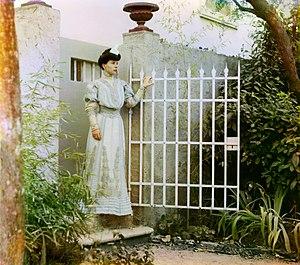
Collection des curiosités remarquables de l'Empire russe par Prokoudine-Gorski est une des premières collections au monde de photographies en couleurs. Elle constitue un patrimoine unique pour les peuples de l'ancien Empire russe et pour toute l'humanité. Son créateur est le célèbre inventeur russe Sergueï Prokoudine-Gorski. Mais il faut remarquer que l'exécution effective de nombreuses photos est due à ses collaborateurs.
Une barrière est un obstacle mobile ou non destiné à bloquer un accès ou un garde-corps évitant une chute dans le vide, un débordement...